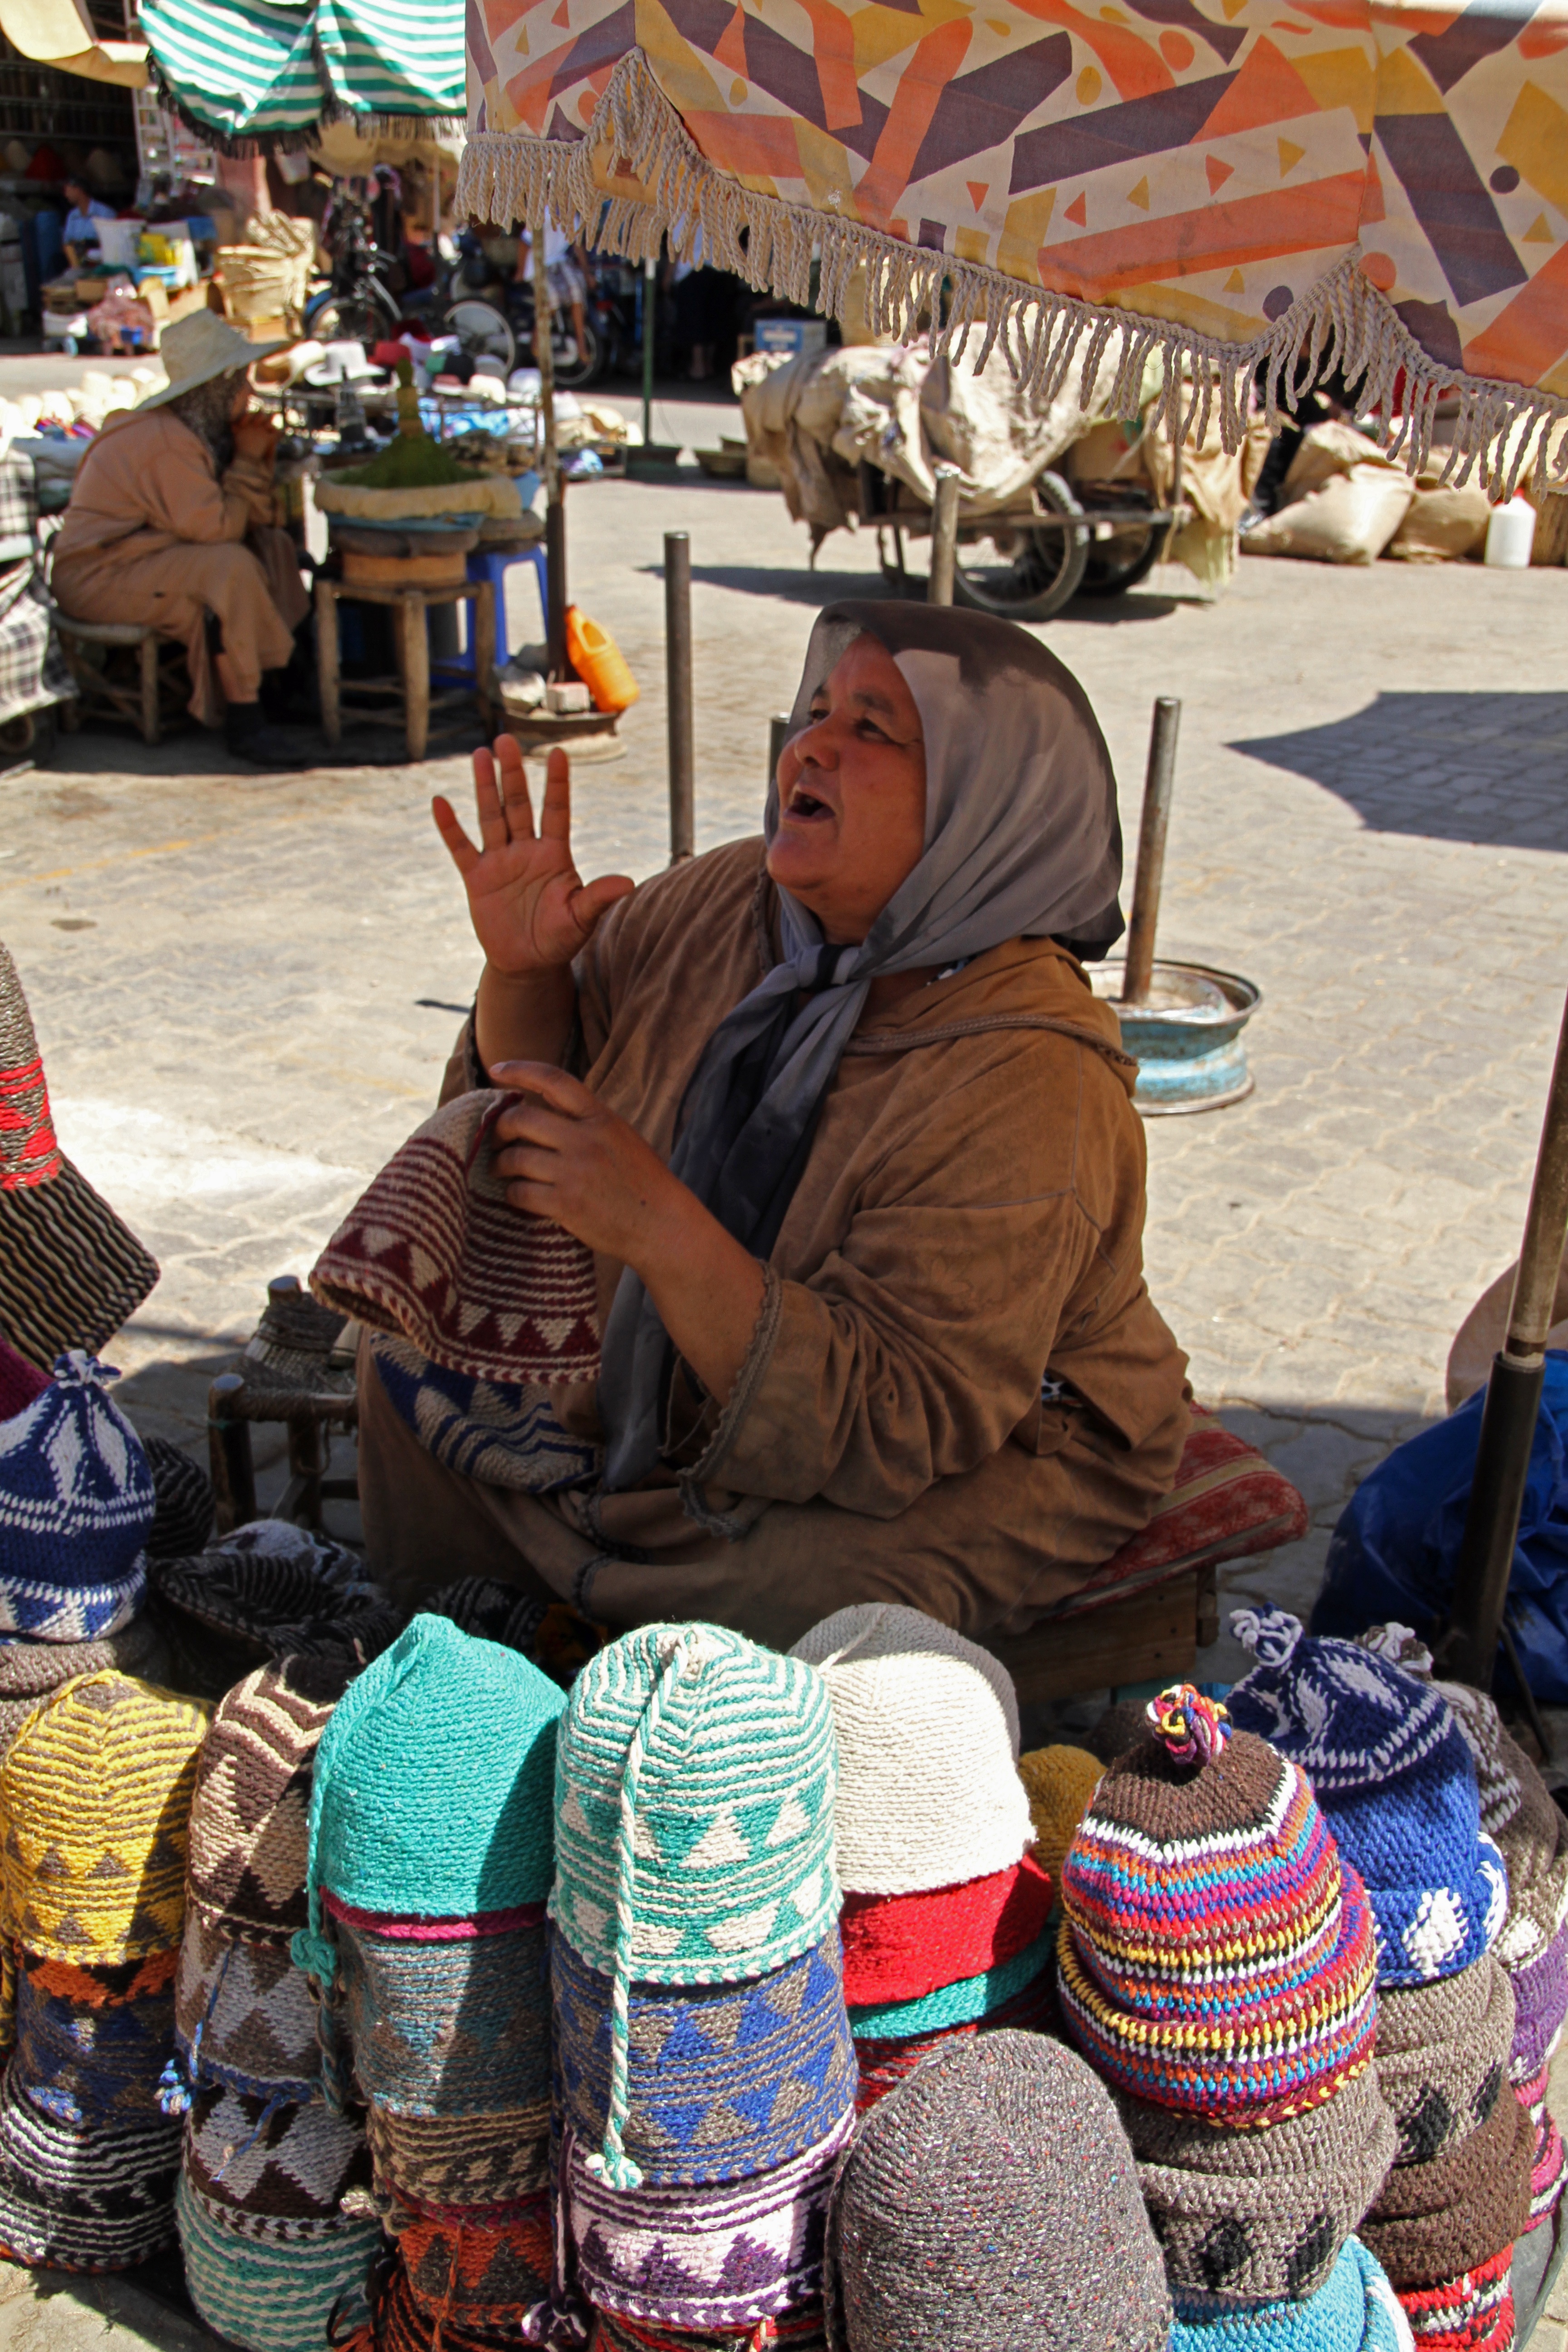
people, woman, city, travel, vendor, color, bazaar, market, colorful, public space, art, morocco, handmade, tradition, fair, marrakesh, human settlement